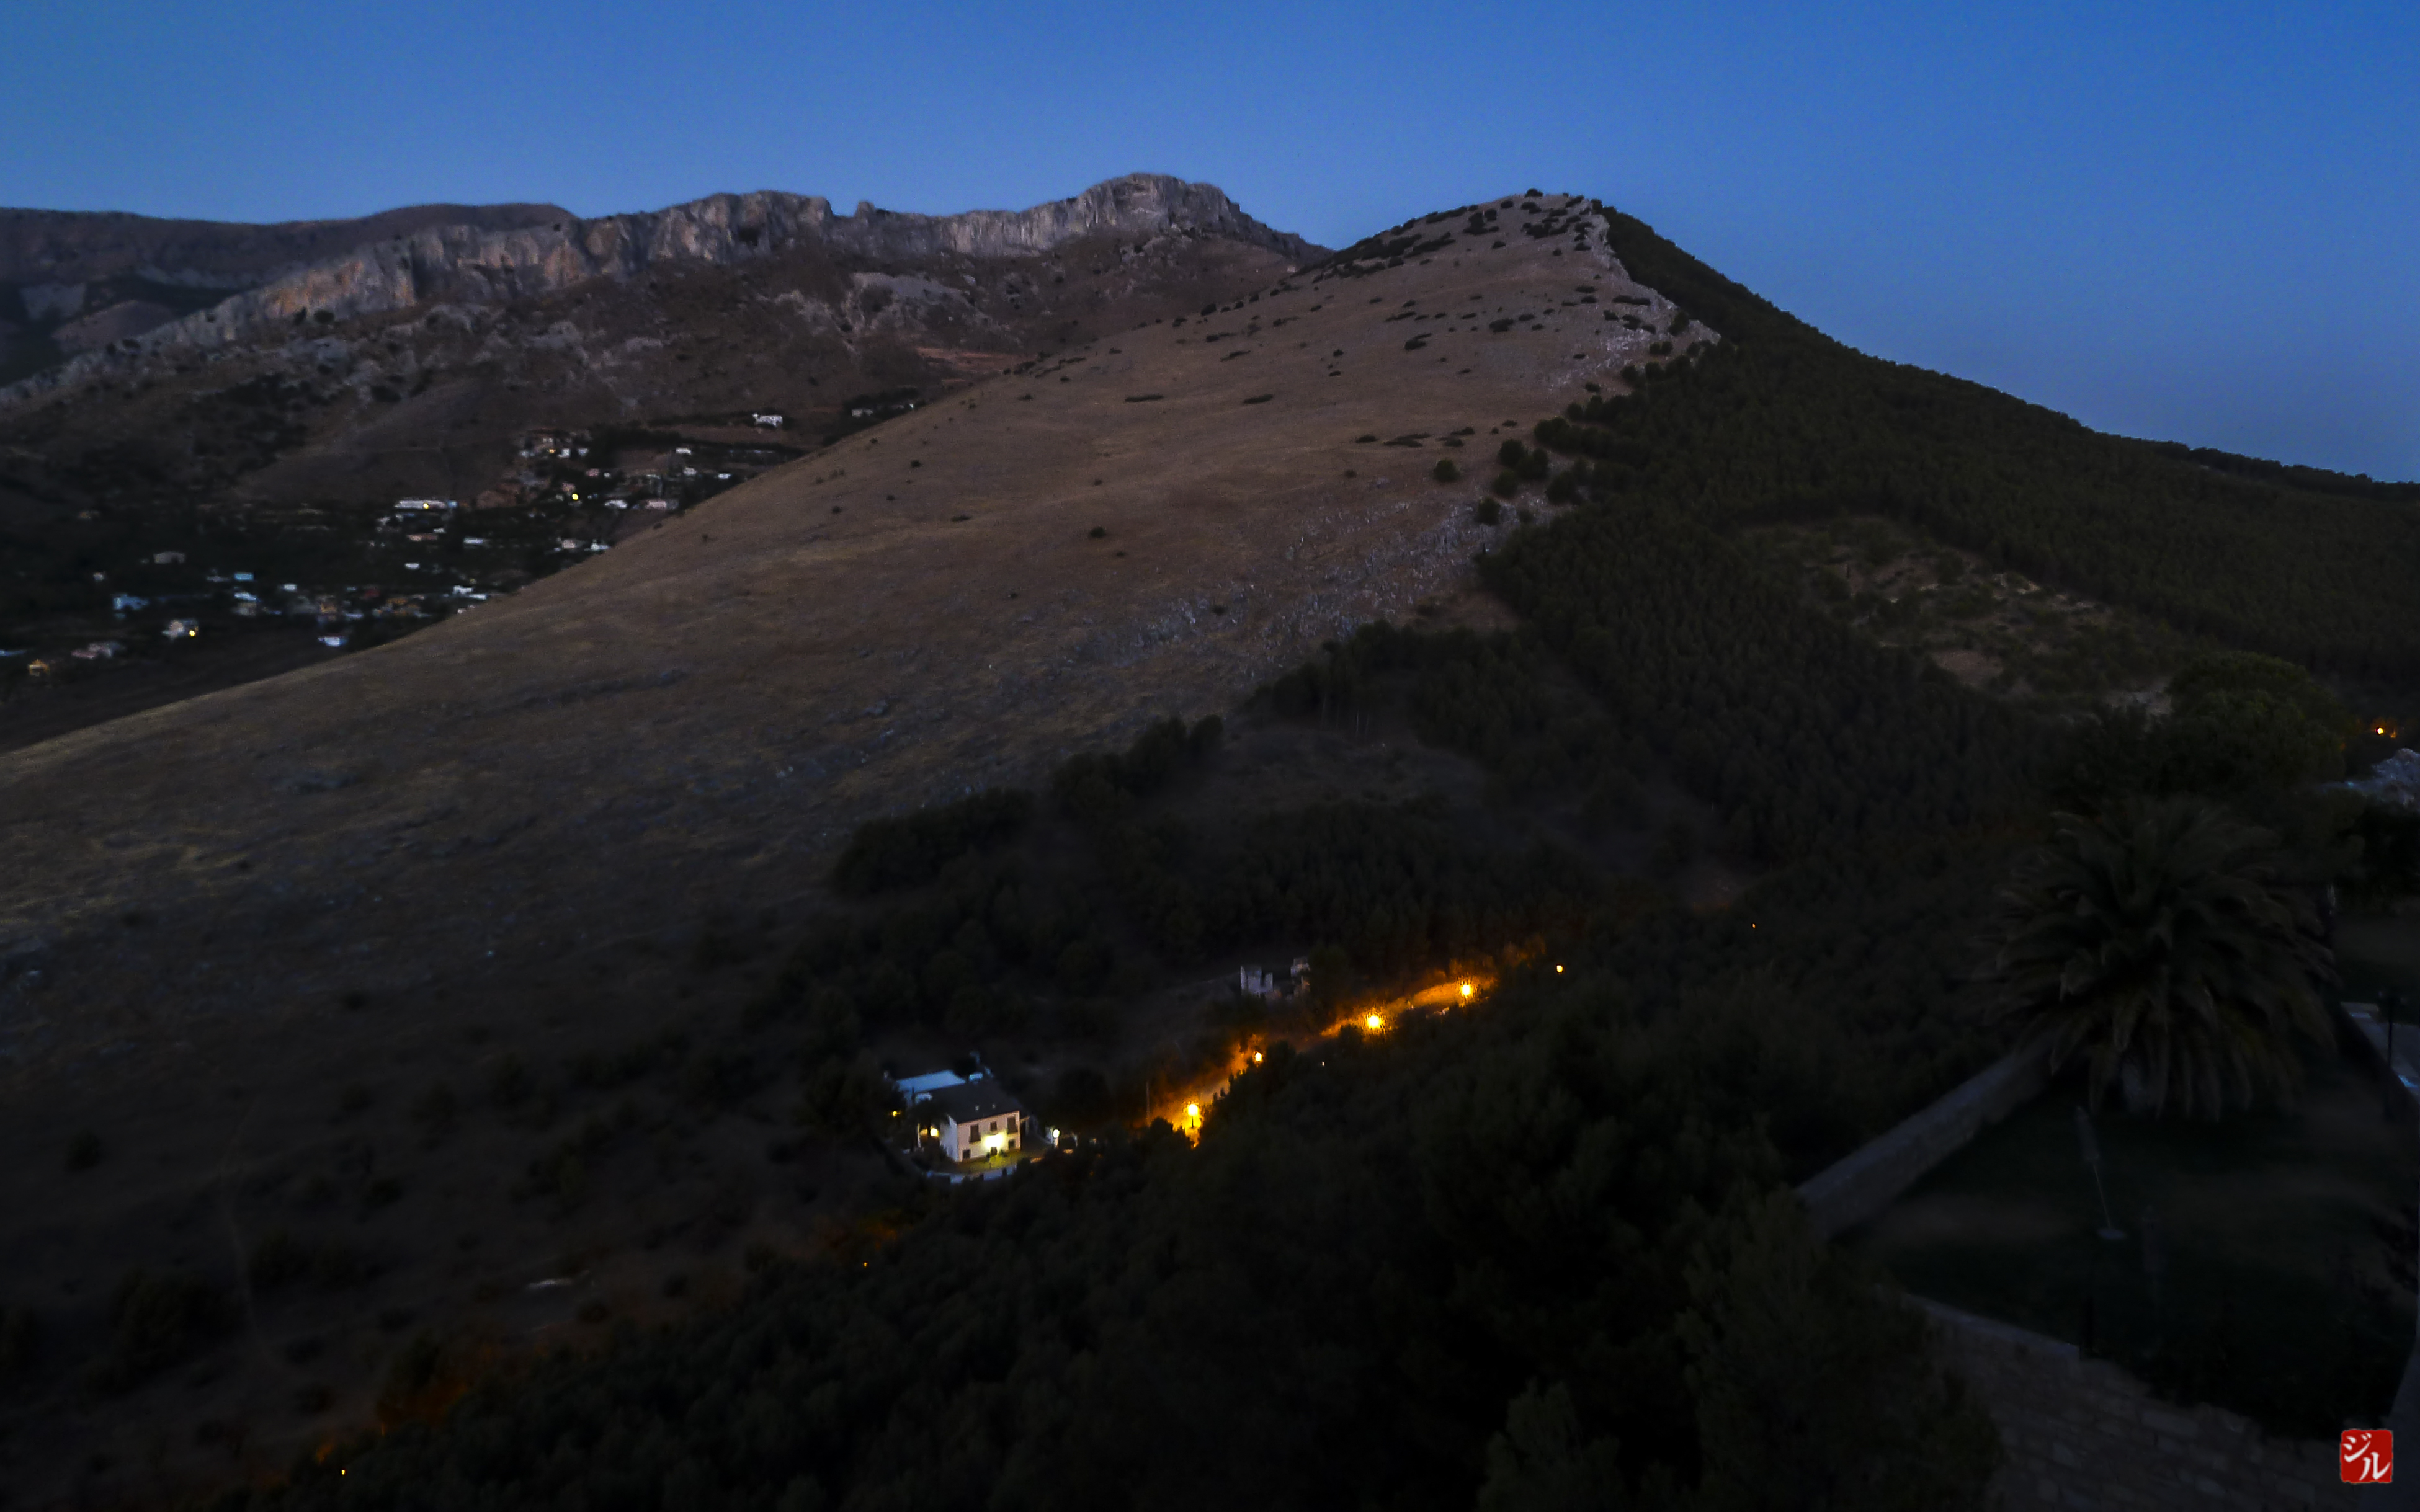
mountain, hill, dusk, terrain, ridge, summit, mountainous landforms, geological phenomenon